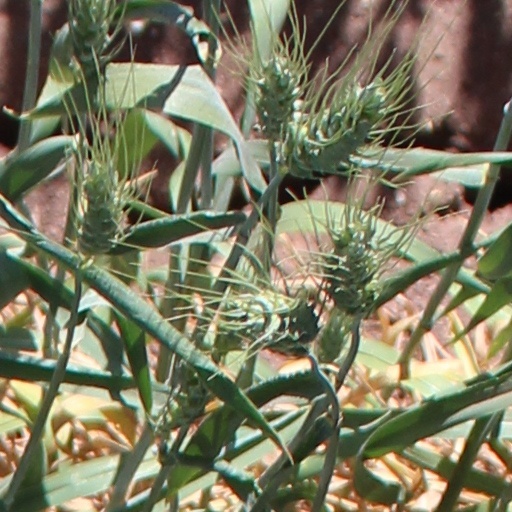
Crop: wheat